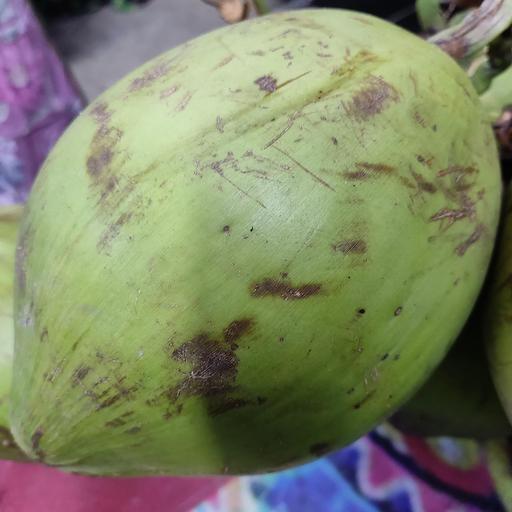
Crop type: Green Coconut